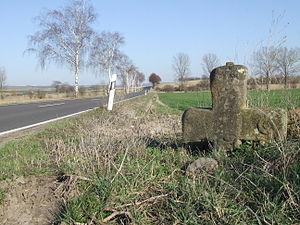
Gau-Odernheim est une municipalité d'Allemagne en Rhénanie-Palatinat.